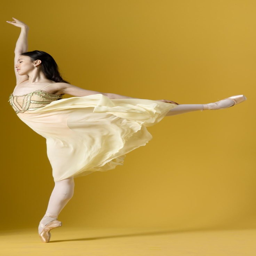
person is a principal ballet dancer for organisation .